Pycniospore

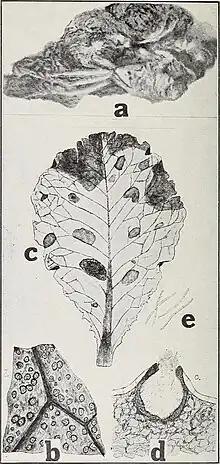
Lettuce Diseases. a. Drop, h. "Septoria" leaf spot, c. same as b. but older spots, d. pycnida, e. pycniospores

Pycniospores are a type of spore found in certain species of rust fungi. They are produced in special cup-like structures called pycnia or pynidia. Almost all fungi reproduce asexually with the production of spores. Spores may be colorless, green, yellow, orange, red, brown or black.